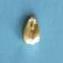
Maize quality: Bad